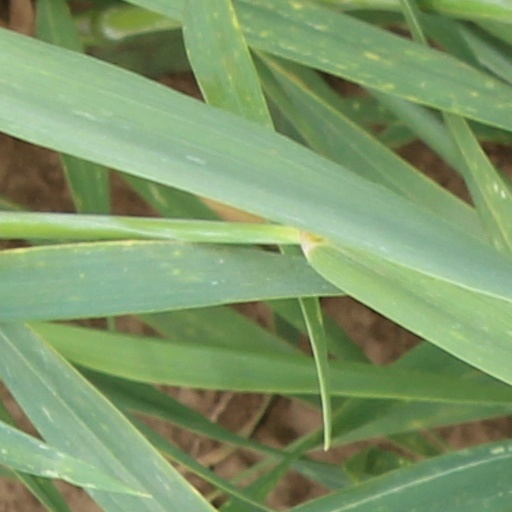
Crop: wheat